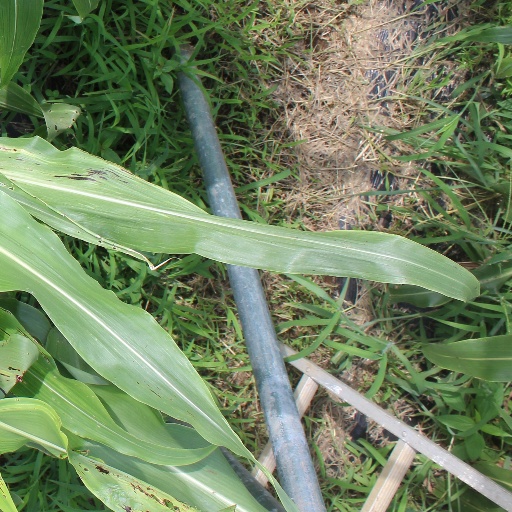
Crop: sorghum